Craig T. Nelson

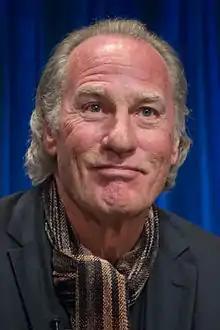
Nelson at the Paleyfest 2013 panel for "Parenthood"

Craig Theodore Nelson (born April 4, 1944) is an American actor. He is known for his roles as Hayden Fox in the ABC sitcom "Coach" (for which he won a Primetime Emmy Award for Outstanding Lead Actor in a Comedy Series), Deputy Warden Ward Wilson in the 1980 film "Stir Crazy", Steve Freeling in the 1982 film "Poltergeist", Burt Nickerson in "All the Right Moves" (1983), Peter Dellaplane in "Action Jackson", Chief Howard Hyde in "Turner & Hooch" (1989), Alex Cullen in "The Devil's Advocate" (1997), Chief Jack Mannion in the CBS drama "The District" (2000–04), The Warden in the NBC sitcom "My Name Is Earl" (2007), and the voice of Bob Parr/Mr. Incredible in the 2004 film "The Incredibles" and its 2018 sequel. He also starred as Zeek Braverman in the NBC drama series "Parenthood" (2010–15) and recurred as Dale Ballard in the CBS sitcoms "Young Sheldon" (2017–24) and its spin-off "Georgie & Mandy's First Marriage" (2024–).